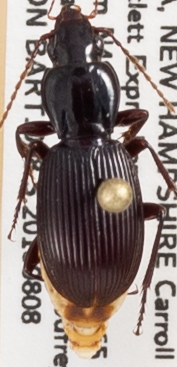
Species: Pterostichus tristis
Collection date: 2018-08-08
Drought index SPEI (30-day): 0.9
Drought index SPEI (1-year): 0.03
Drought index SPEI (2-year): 0.39